Coburg University of Applied Sciences

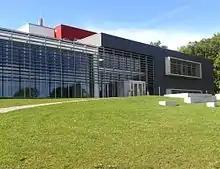
HS-Coburg(Campus)

The university offers a practice-based study programme both in bachelor courses and courses with international qualifications in the faculties of engineering, business administration and social work. Excellent facilities, including computer pools and workshops, are available to the design-based diploma courses of interior design and integrated product design. Every year many people apply for a place to study at Coburg University of Applied Sciences.